Cascade reaction

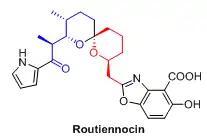
Fig. 1: Structure of Routiennocin 1

Four chemical transformations happened in this tandem reaction. First, treating fragment A with n-butyllithium formed carbon anion that attacked the alkyl iodide part of fragment B to generate intermediate C (step 1). Then a 3, 4-dihydropyran derivative D was formed through base-mediated elimination reaction on intermediate C (step 2). The protecting group on 1, 3-diol moiety in intermediate D was removed by acid treatment to give the diol product E (step 3). The spiroketal product G was generated via intramolecular ketal formation reaction. This multistep tandem reaction greatly simplified the construction of this complex spiroketal structure and eased the path towards the total synthesis of routiennocin.